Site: saxony
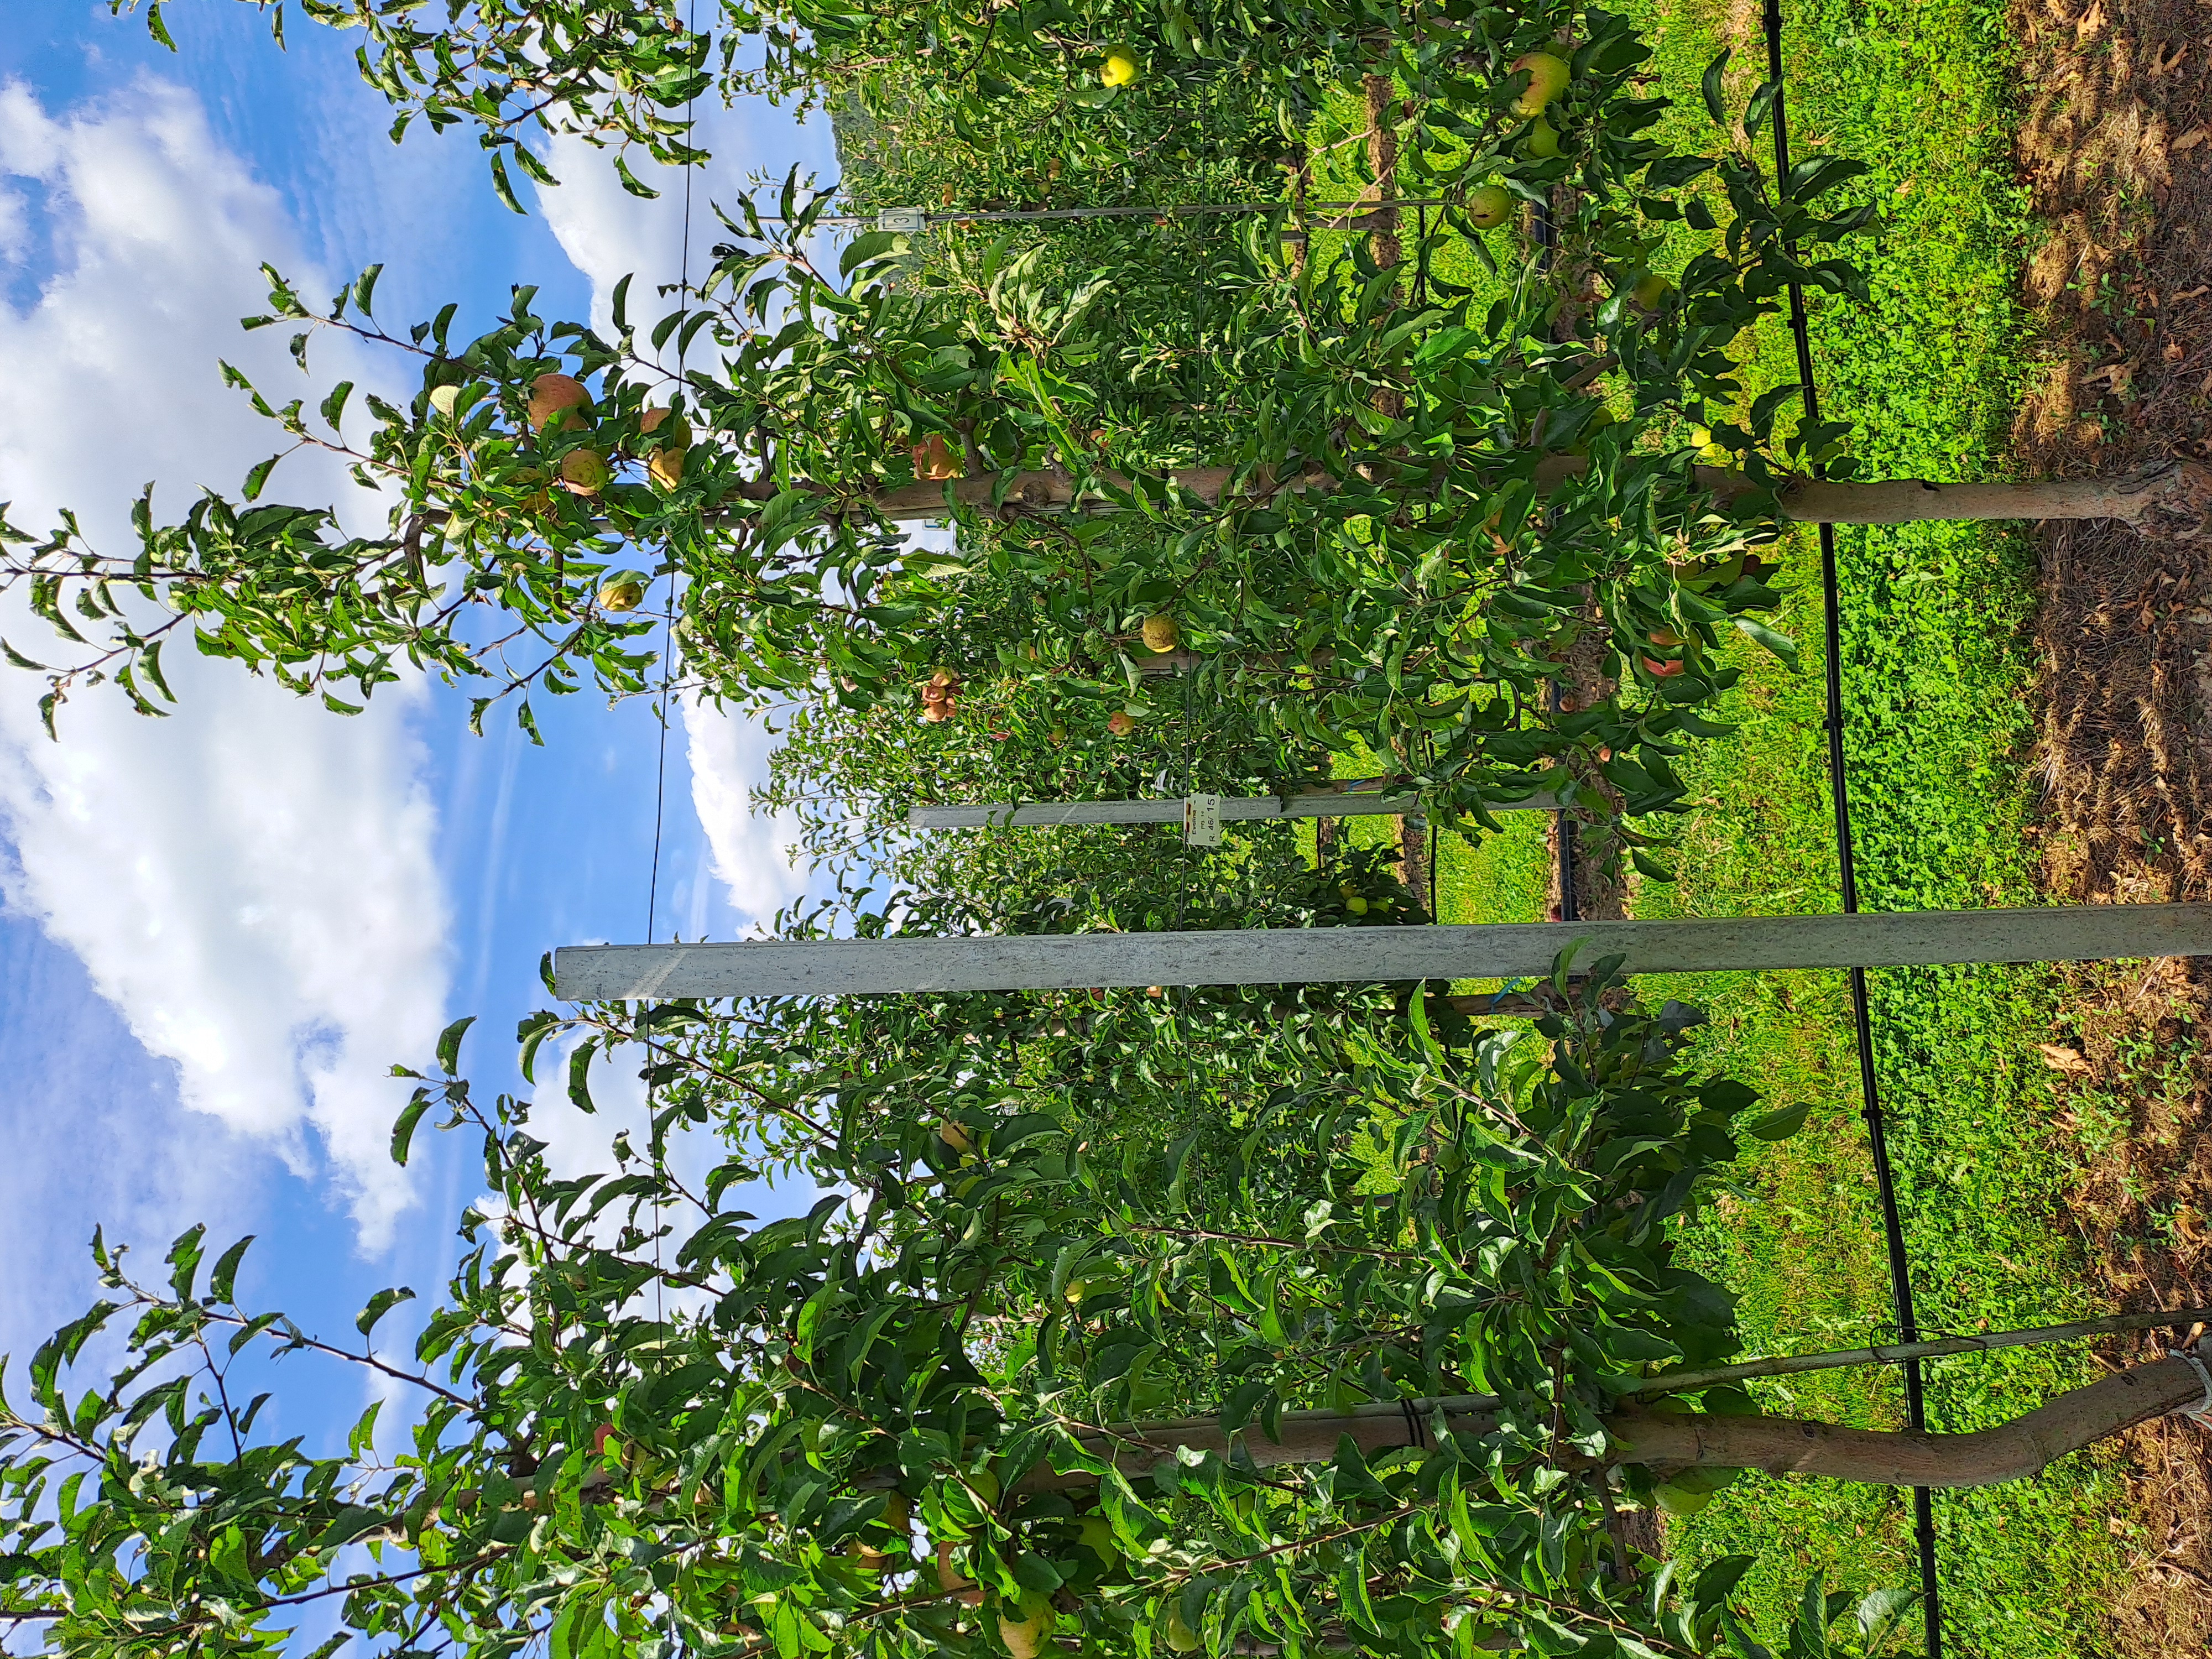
Growth stage (BBCH 85): Maturity of fruit and seed